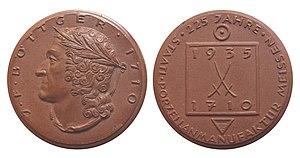
L'appellation porcelaine de Saxe recouvre les productions de plusieurs manufactures allemandes de la région de Saxe à partir du début du XVIIIᵉ siècle, selon le procédé découvert et mis au point par Frédéric Böttger. Cette porcelaine dure utilise le kaolin qui provient des mines situées au nord-ouest de la ville de Meissen.
Johann Friedrich Böttger, né le 4 février 1682 à Schleiz et mort le 13 mars 1719 à Dresde, est un chimiste allemand, créateur de la porcelaine de Saxe.